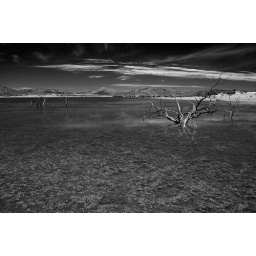
Dead tree in lake